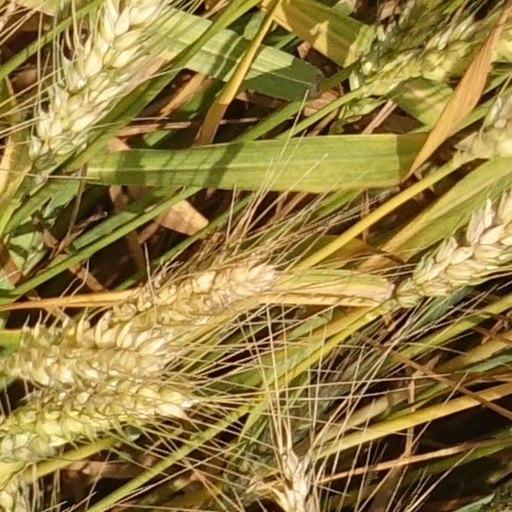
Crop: wheat